Thomas Paine Cottage

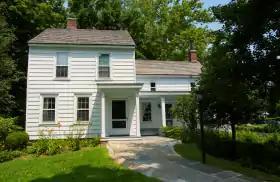

The Thomas Paine Cottage in New Rochelle, New York, in the United States, was the home from 1802 to 1806 of Thomas Paine, author of "Common Sense", U.S. Founding Father, and Revolutionary War hero. Paine was buried near the cottage from his death in 1809 until his body was disinterred in 1819. It was one of a number of buildings located on the 300 acre farm given to Paine by the State of New York in 1784, in recognition of his services in the cause of Independence. It was here in August 1805 that he wrote his last pamphlet, which was addressed to the citizens of Philadelphia on "Constitutional Reform".